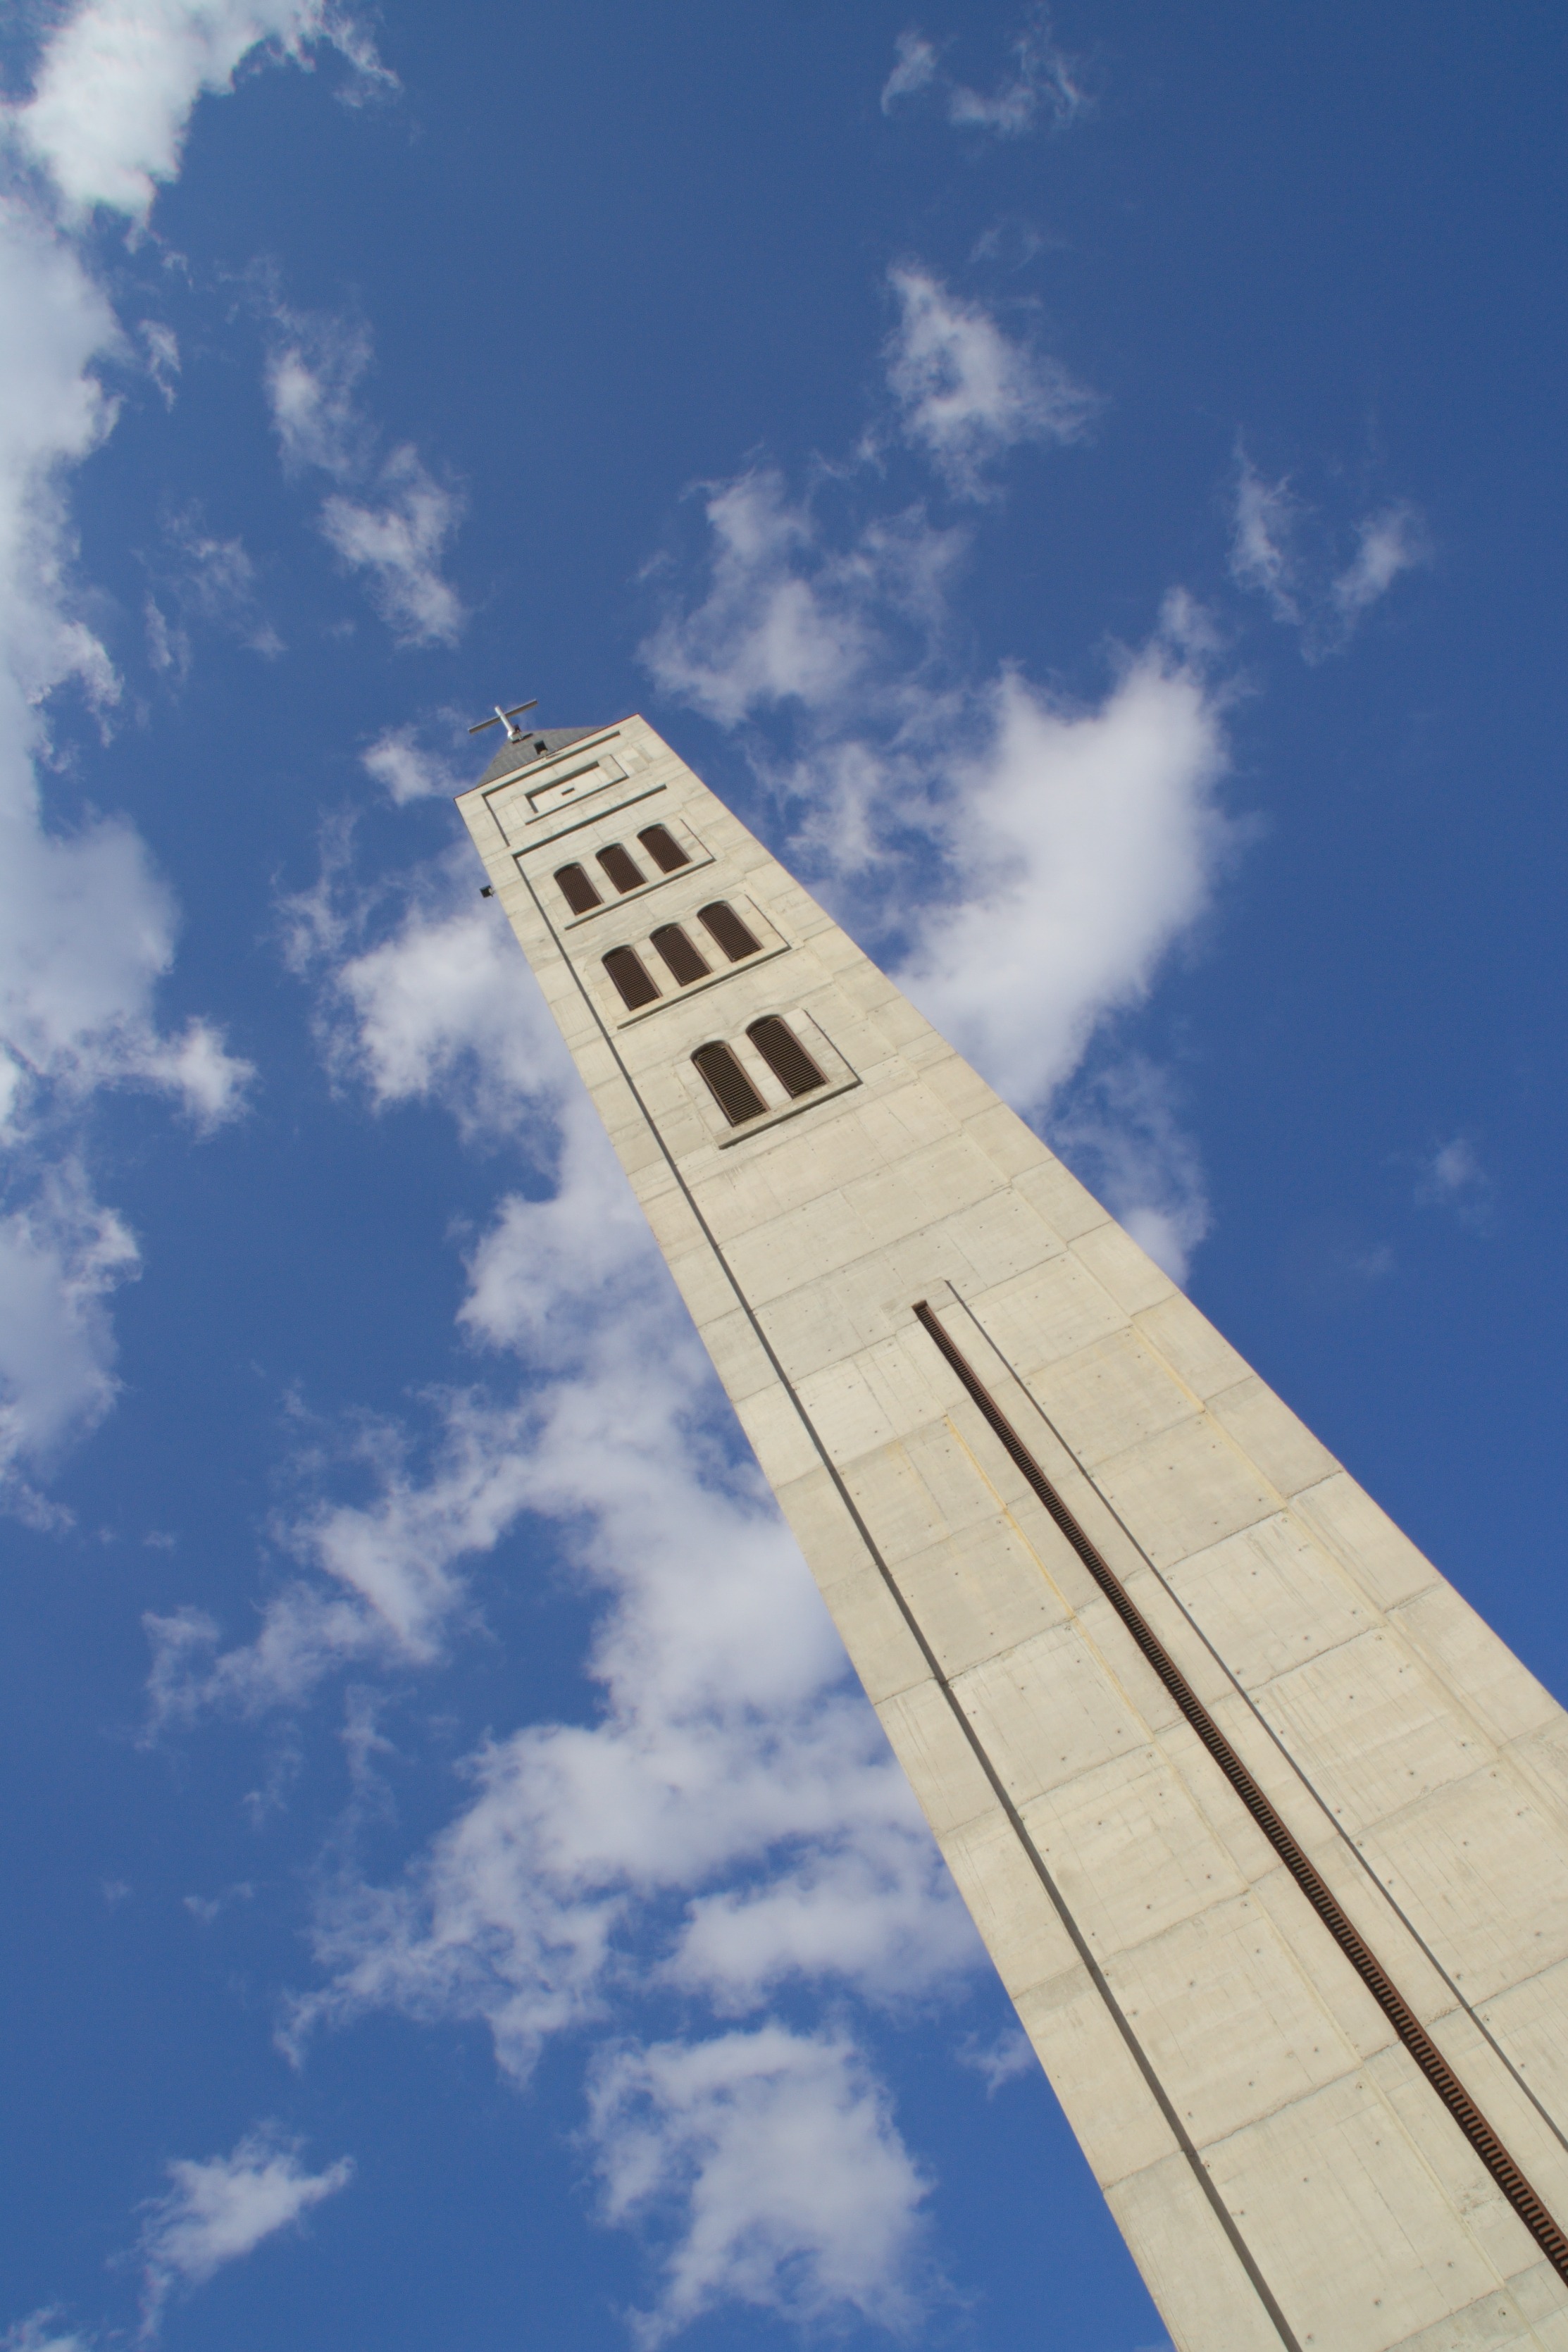
wing, cloud, sky, skyscraper, airplane, aircraft, line, vehicle, tower, flight, religion, blue, steeple, shape, herzegovina, mostar, franciscan church, bosnia and herzegovina, atmosphere of earth